Nile Rodgers

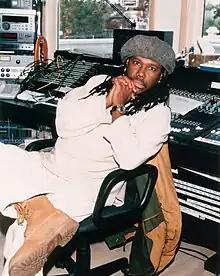
Nile Rodgers at his Le Crib Studios, 1999

In September 1990, shortly after the death of Stevie Ray Vaughan, the Rodgers-produced Vaughan Brothers album "Family Style" was released. He produced records for David Bowie, Eric Clapton, the B-52s, David Lee Roth, Ric Ocasek, the Stray Cats and others early in the decade, and worked on the soundtracks for "Thelma and Louise", "Cool World", and "The Beavis and Butt-head Experience".